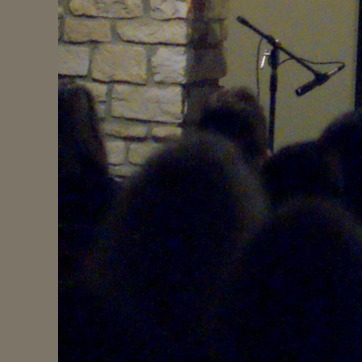
Material: hair